Viking Age

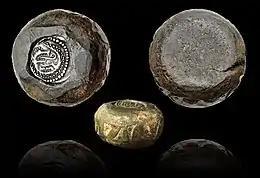
Anglo-Saxon-Viking coin weight, used for trading bullion and hacksilver: Material is lead and weighs around . It is embedded with an Anglo-Saxon sceat (Series K type 32a) dating to 720–750 and minted in Kent. It is edged in a dotted triangle pattern. Origin is the Danelaw region and dates to 870–930.

The Kingdom of the Franks under Charlemagne was particularly devastated by these raiders, who could sail up the Seine with near impunity. Near the end of Charlemagne's reign (and throughout the reigns of his sons and grandsons), a string of Norse raids began, culminating in a gradual Scandinavian conquest and settlement of the region now known as Normandy in 911. Frankish King Charles the Simple granted the Duchy of Normandy to Viking warleader Rollo (a chieftain of disputed Norwegian or Danish origins) in order to stave off attacks by other Vikings. Charles gave Rollo the title of duke. In return, Rollo swore fealty to Charles, converted to Christianity, and undertook to defend the northern region of France against the incursions of other Viking groups. Several generations later, the Norman descendants of these Viking settlers not only identified themselves as Norman, but also carried the Norman language (either a French dialect or a Romance language which can be classified as one of the Oïl languages along with French, Picard and Walloon), and their Norman culture, into England in 1066. With the Norman Conquest, they became the ruling aristocracy of Anglo–Saxon England.